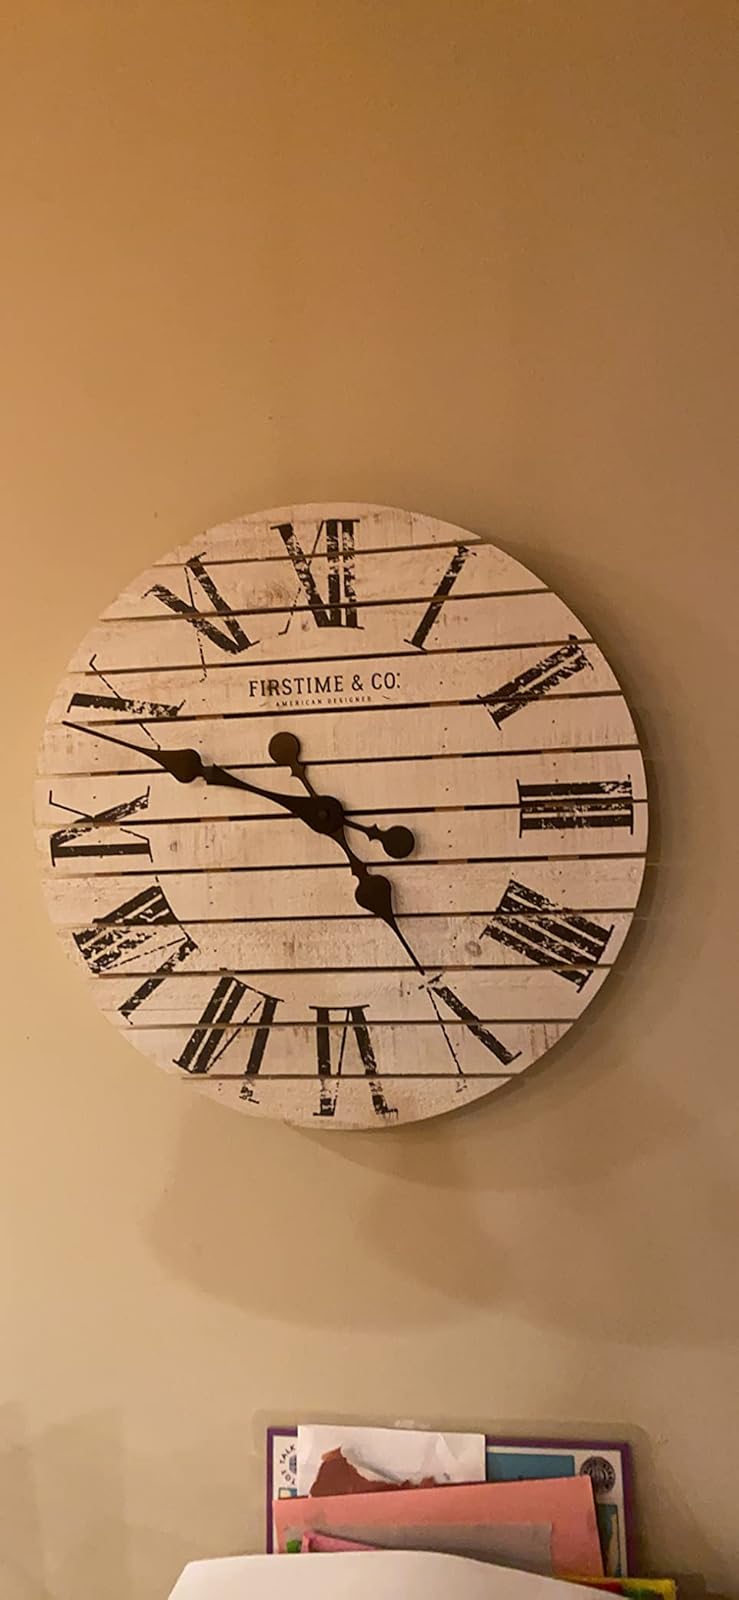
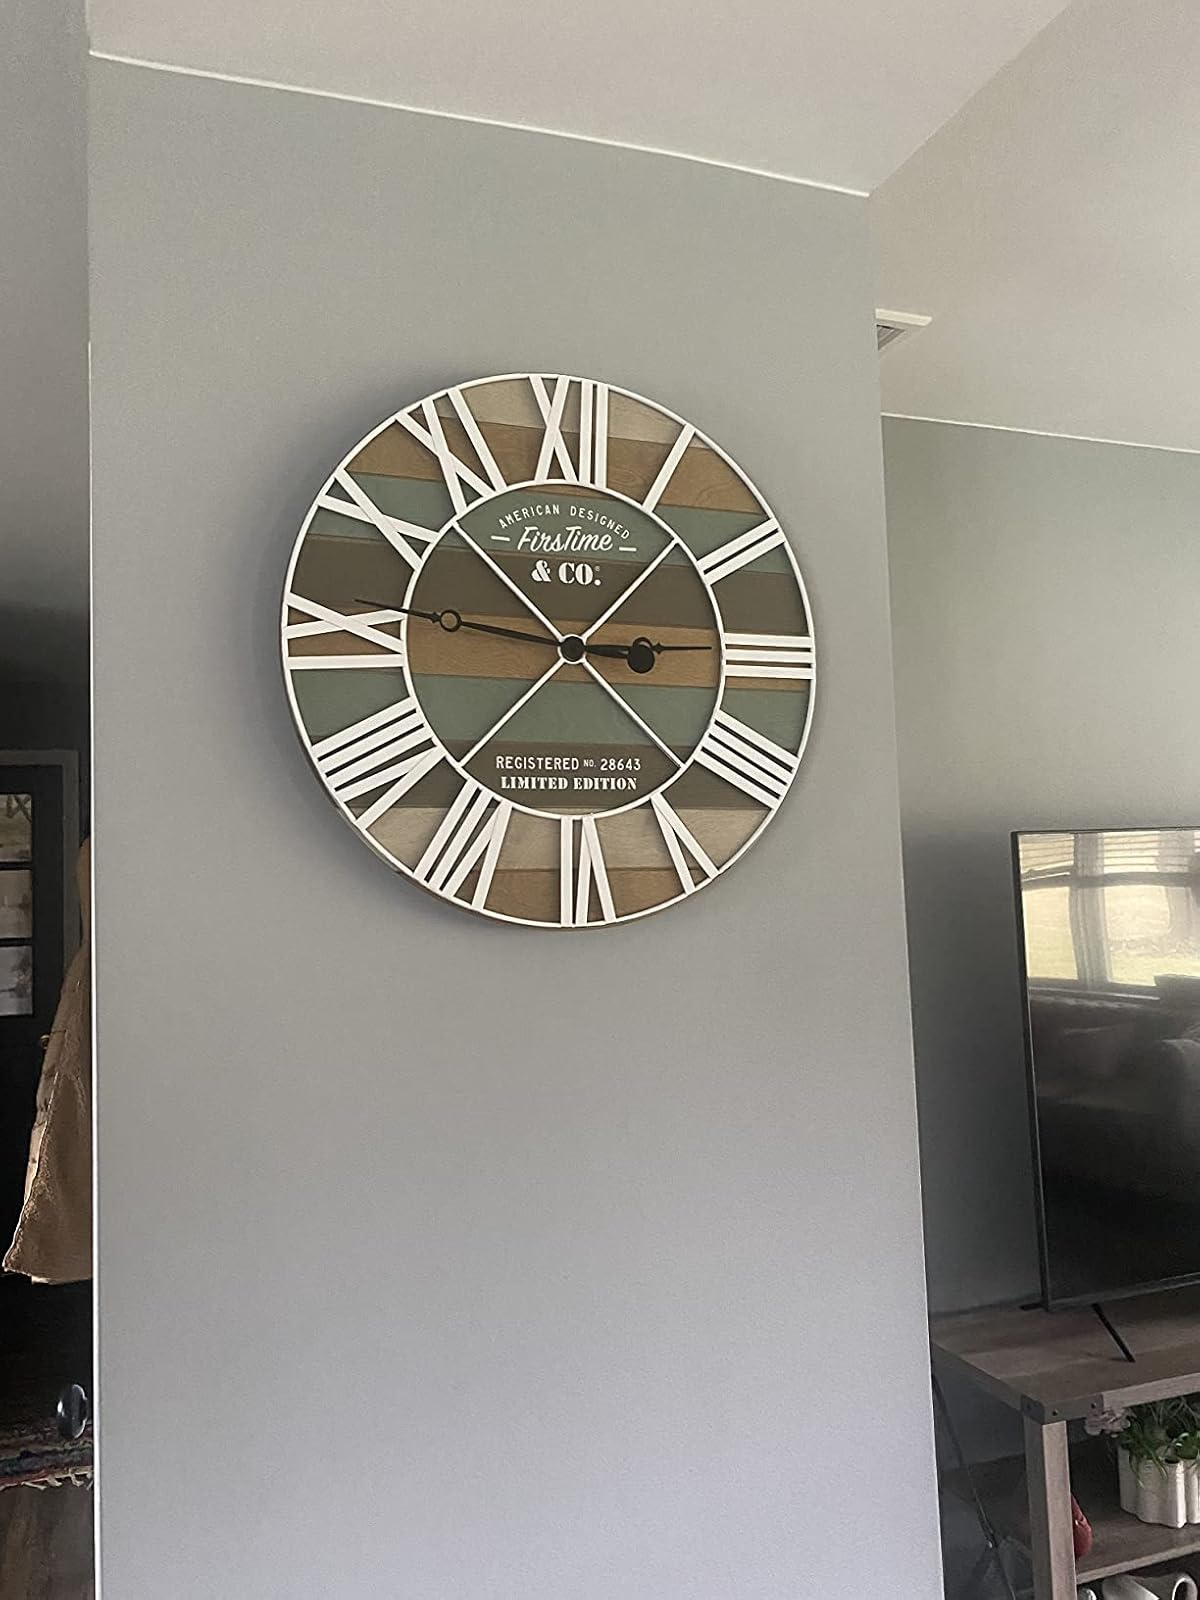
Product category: clock
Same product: no